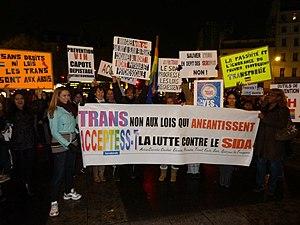
JOURNÉE MONDIALE CONTRE LE SIDA A PARIS 2011
Acceptess-T est une association à but non lucratif créée le 26 juin 2010 à l'initiative de Giovanna Rincon et Chris Valley. L'association a pour objectif de proposer, à Paris, une gamme d’activités permettant d'aider les personnes trans les plus vulnérables, comme celles en situation de prostitution.